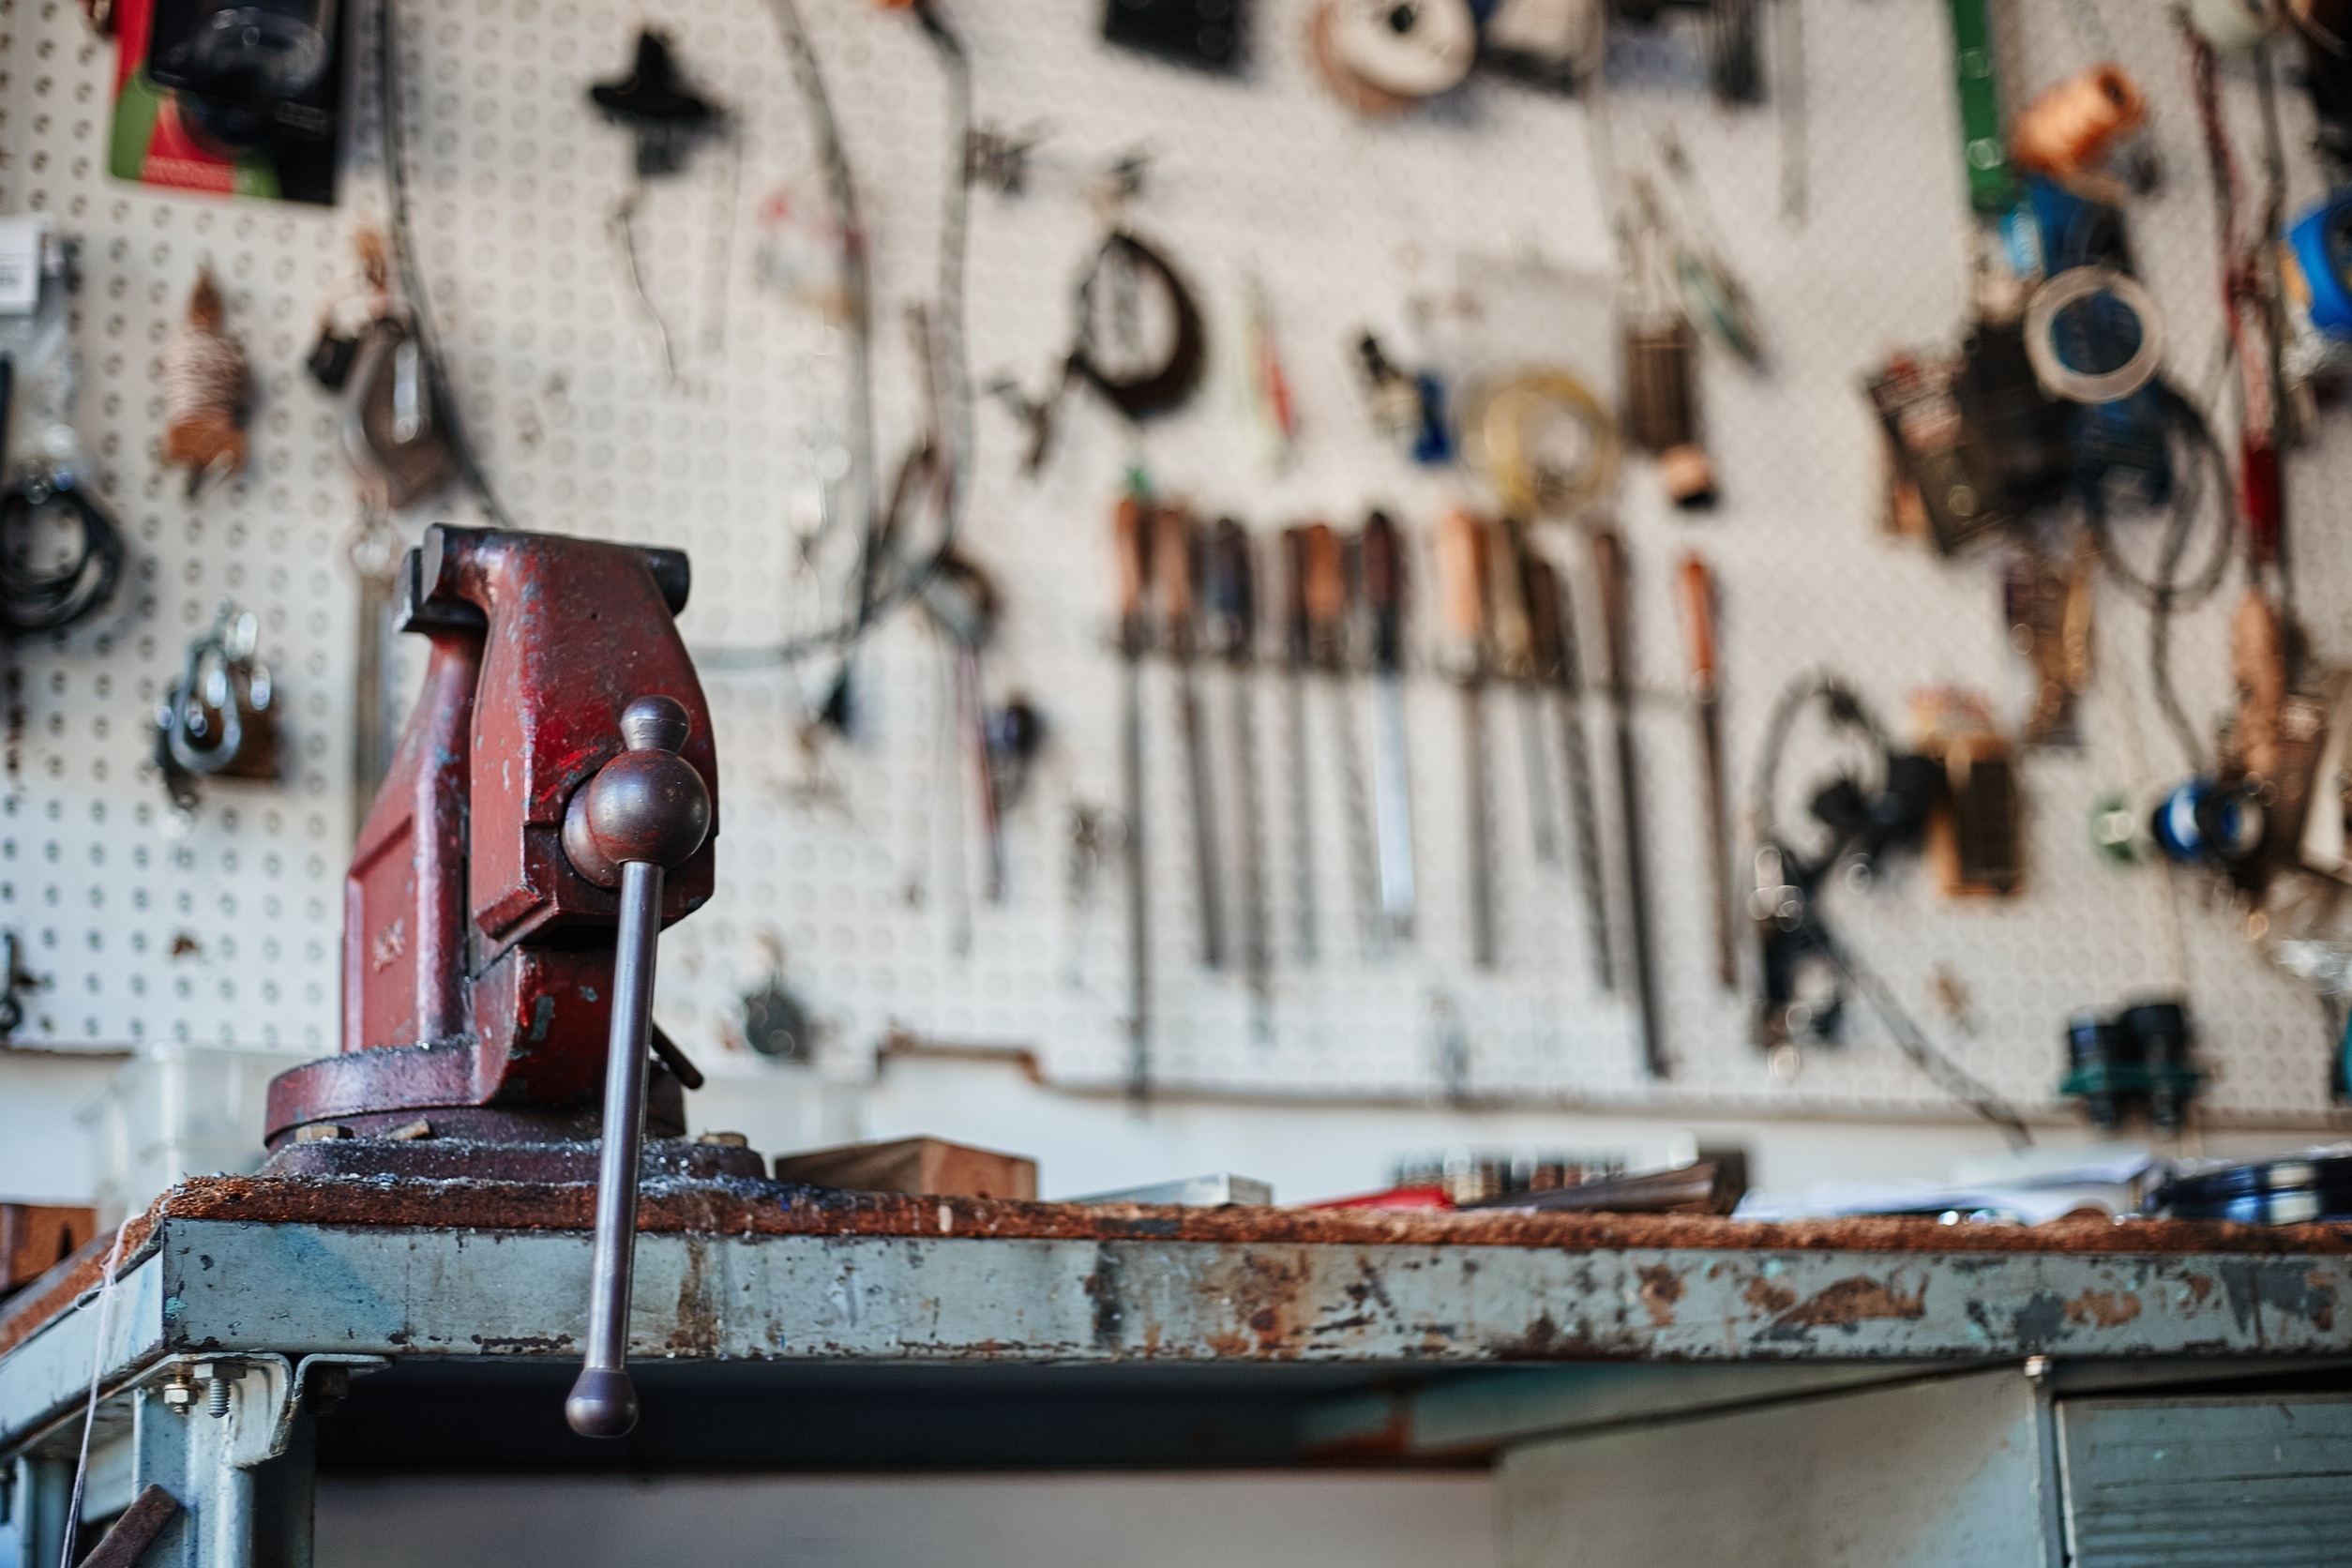
work, bench, street, wall, workshop, shop, equipment, color, machine, manufacturing, art, tools, vice, neat, machining, vise, metalwork, urban area, tidy